OutRun 2006: Coast 2 Coast

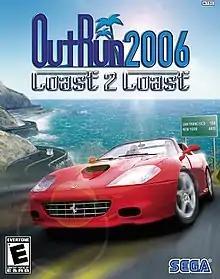
North American Xbox cover art featuring the 2006 Ferrari Superamerica

OutRun 2006: Coast 2 Coast, released as OutRun 2 SP in Japan, is a 2006 racing video game developed by Sumo Digital and published by Sega for home systems. It is the ninth title in the "Out Run" series, and the final one to have a physical release. The game is an updated version of "OutRun 2" and is split into two parts: a conversion of "OutRun 2 SP" (which itself includes the "OutRun 2" levels) and "Coast 2 Coast", which includes single-player races and challenges, and local network and internet multiplayer.